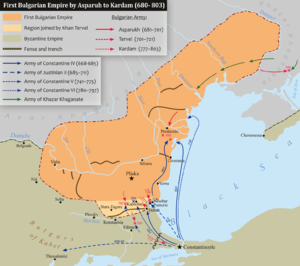
Sous le nom de guerres byzantino-bulgares on regroupe les conflits qui opposèrent l’Empire byzantin aux peuplades bulgares dès l’installation de celles-ci dans la péninsule des Balkans au VIIᵉ siècle et se continuèrent jusqu’à la conquête de la Bulgarie par les Turcs ottomans en 1396.
La bataille de Marcellae s'est déroulée en 792 à Marcellae, près de la ville actuelle de Karnobat dans le sud-est de la Bulgarie, là où avait eu lieu une première bataille en 756. Elle mit aux prises les forces de l'Empire byzantin conduites par l’empereur Constantin VI et celles du khanat bulgare du Danube sous la direction du khan Kardam. Les Byzantins furent défaits, durent battre en retraite jusqu’à Constantinople et accepter de payer un tribut aux Bulgares.